Charles Craufurd Fraser

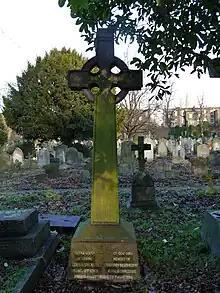
Funerary monument, Brompton Cemetery, London

Fraser transferred to the 11th Hussars in 1859 and became commanding officer as lieutenant colonel in 1861. He became colonel in 1866 and was commandant at headquarters during the Abyssinian War. He was mentioned in despatches and awarded CB. In 1868 he became colonel of the 8th King's Royal Irish Hussars and was promoted to major-general in 1870. He was aide-de-camp to the Duke of Cambridge lord-lieutenant of Ireland, from 1873 to 1877. In 1880 he became inspector-general of cavalry in Ireland until 1884 and was later in command of the cavalry at Aldershot. He retired with the rank of lieutenant general in 1886.